Reclam

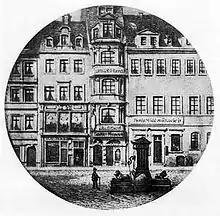
"Literarisches Museum" bookshop in Leipzig, c. 1830

On 1 October 1828 Anton Philipp Reclam founded his own publishing house, first named "Verlag des literarischen Museums". When he sold the library in 1837, the company was renamed "Philipp Reclam jun." Two years later, he also acquired a Leipzig printing workshop and he was then able to produce his books in large numbers. However, the liberal leaning tone of his publications earned him a sales ban in the countries of the Austrian Empire and a prison sentence by a Leipzig court for publishing a German translation of Thomas Paine's "The Age of Reason" ("Das Zeitalter der Vernunft").